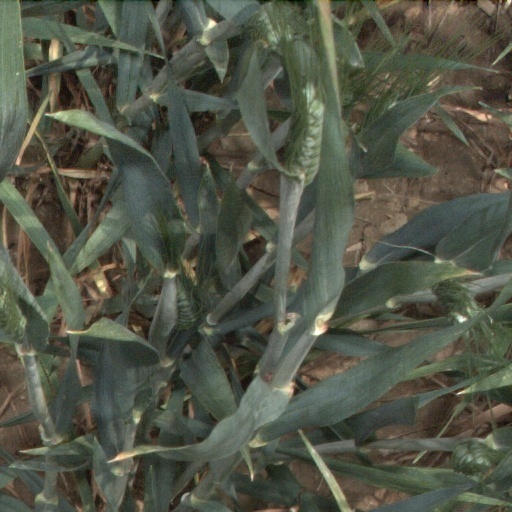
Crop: wheat